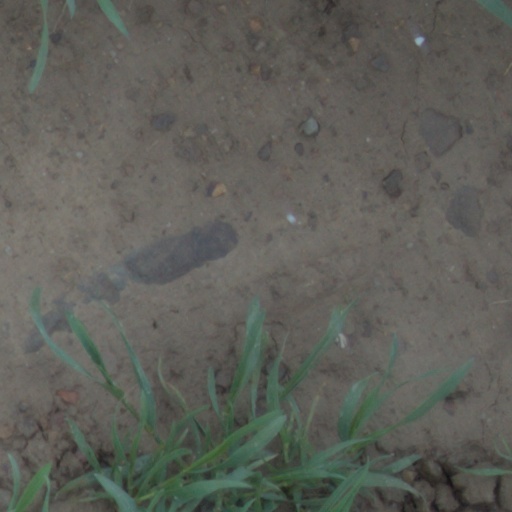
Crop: wheat